Nicholas Purnell

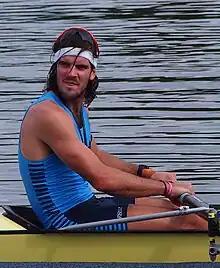
Purnell after winning the Kings Cup in 2014

Nicholas Purnell (born 4 June 1990) is an Australian representative and dual Olympian rower. He is a national champion, who has competed at seven world championships and in the men's eight event at the 2012 London and the 2020 Tokyo Olympics.